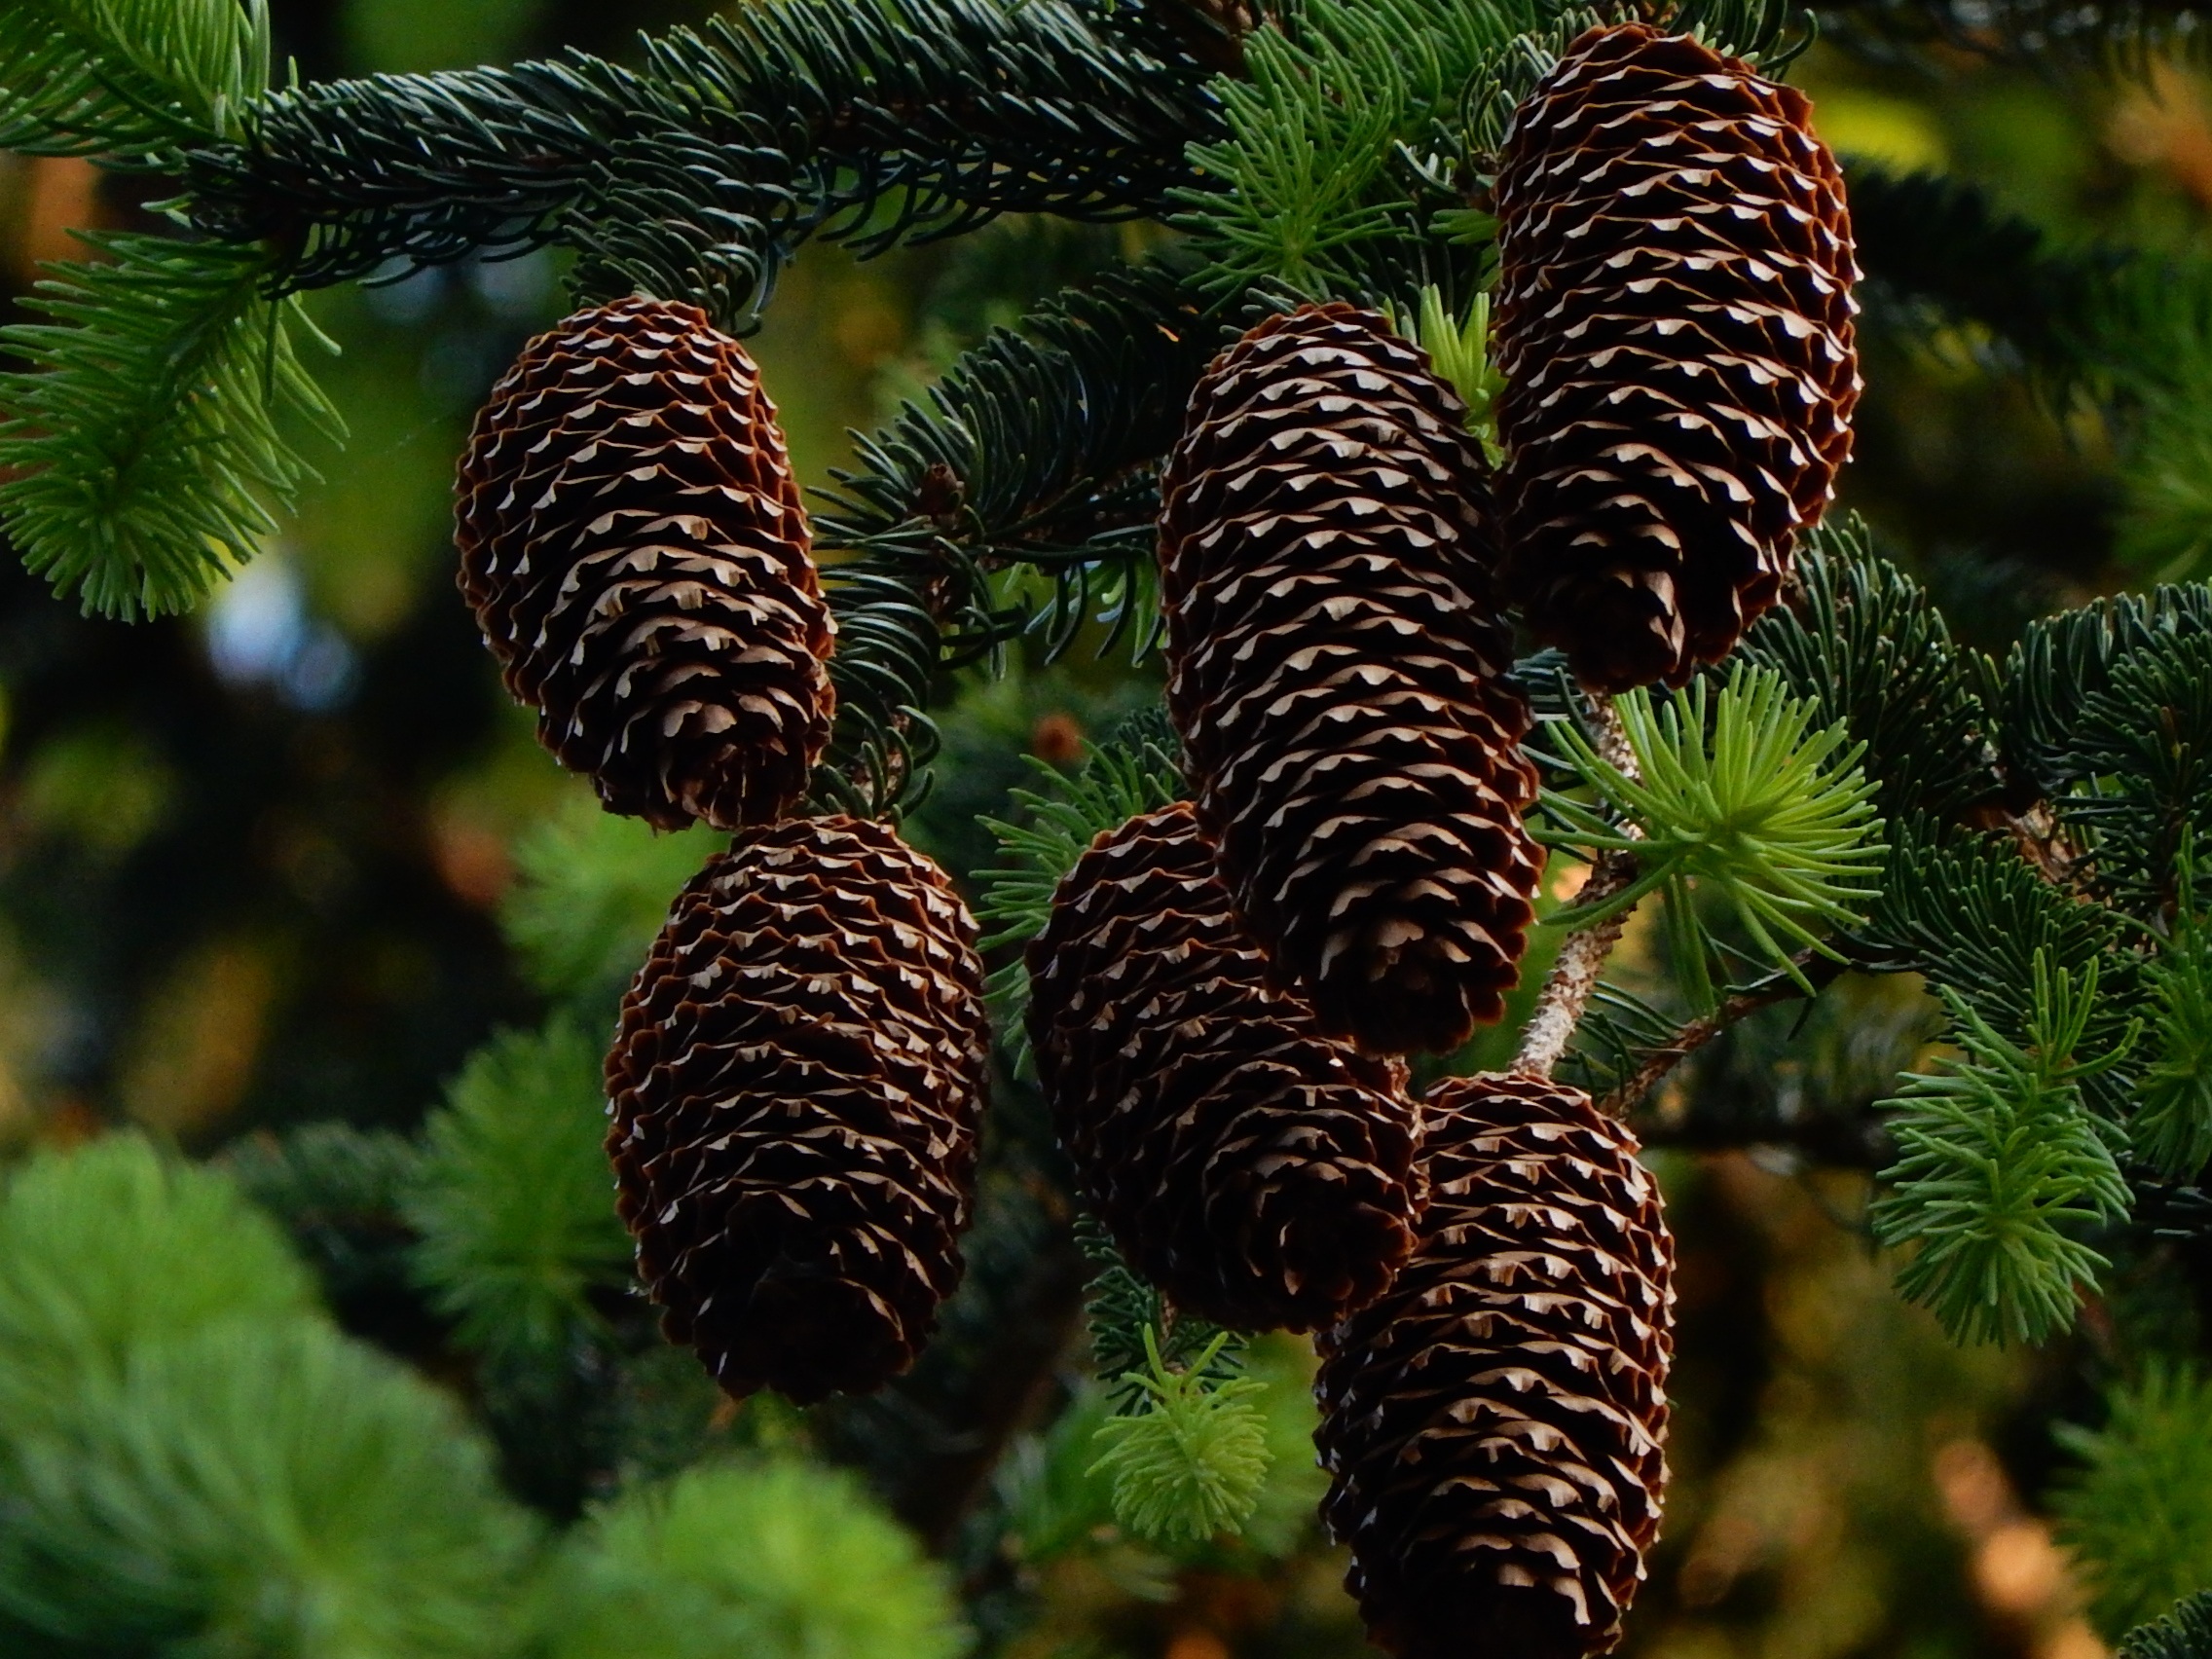
tree, forest, branch, mountain, plant, wood, leaf, produce, evergreen, cone, botany, fir, conifer, spruce, larch, pine family, woody plant, land plant, arecales, conifer cone